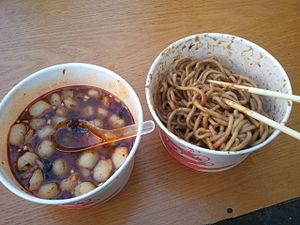
dòufu wánzi (豆腐丸子, boulettes de tofu) et rè gān miàn, (热干面 nouilles chaudes et sèches), deux plats ' xiaochi' (小吃) typiques de la province de Hubei, à Shashi. 中文（中国大陆）‎: 湖北沙市的小吃，豆腐丸子和热干面。中文（繁體）‎: 湖北沙市的小吃，豆腐丸子與熱乾麵
Le doufu wanzi est un plat typique de la cuisine du Hubei, fait d'une soupe de boulettes de tofu.
La cuisine du Hubei regroupe l'ensemble des cuisines de la province de Hubei. Hubei est une province du centre de la Chine, située au nord du lac Dongting. Le chef-lieu est Wuhan. Le centre et l'est du Hubei sont dominés par la plaine de Jianghan tandis que l'ouest et les périphéries sont très montagneux. Le fleuve Yangtze entre dans le Hubei par l'ouest via les Trois Gorges. Mille lacs parsèment le paysage. Il fait froid l'hiver, et chaud l'été avec des pointes d'environ 40 °C, surtout dans la ville de Wuhan.